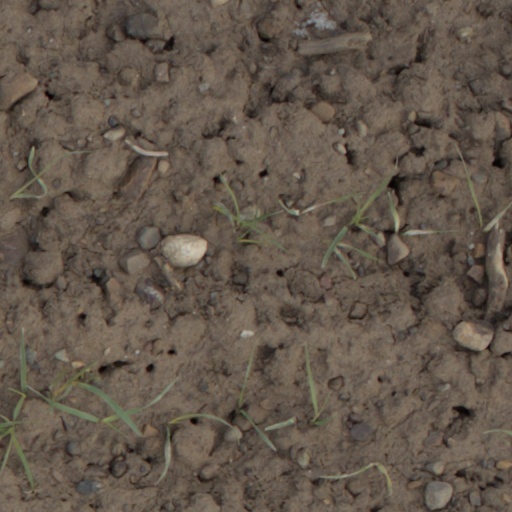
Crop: wheat